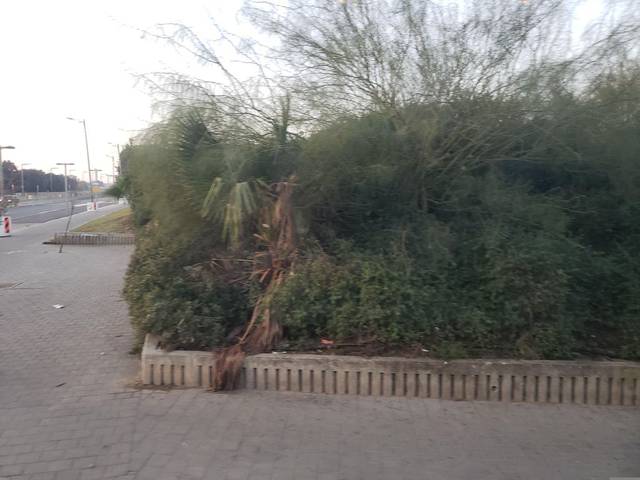
Region: Israel
Coordinates: 32.05, 34.773